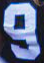
Number: 9